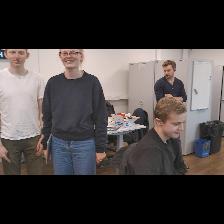
Label: Human